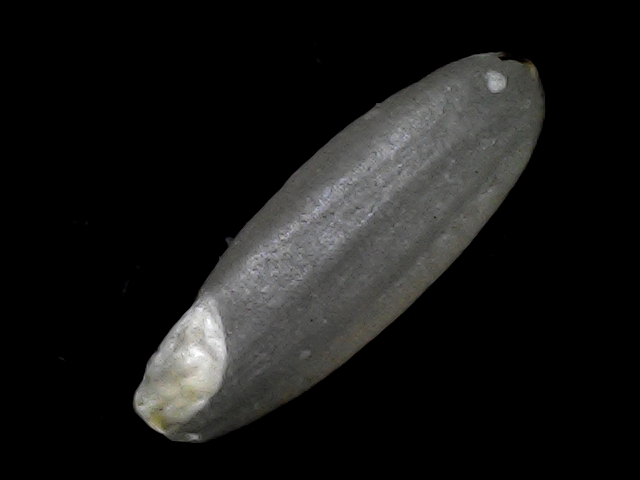
Rice variety: BD30